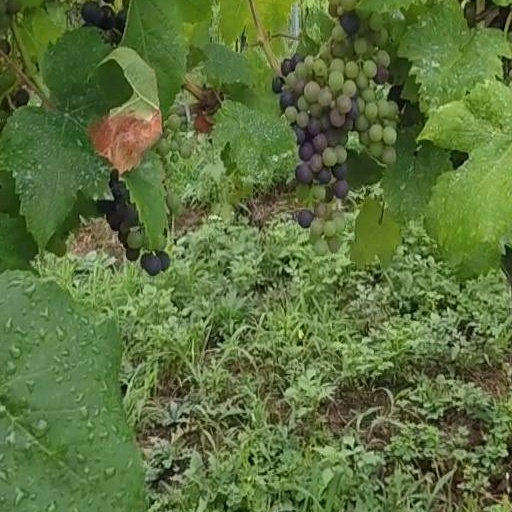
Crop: grape